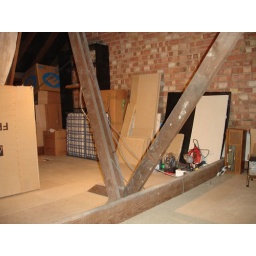
Where all those boxes are is where the beans bag are gonna be... with a plasma screen against the chimney!! Yeah!!